Harris Nelson

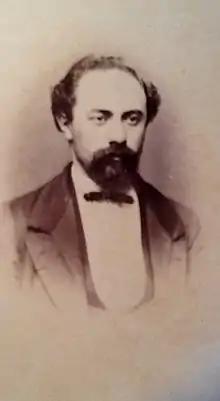
Harris Levi Nelson in 1864

Harris Levi Nelson (1 January 1835 – 10 June 1883) was an Australian businessman, Justice of the Peace and politician who served as a member of the New South Wales Legislative Assembly.